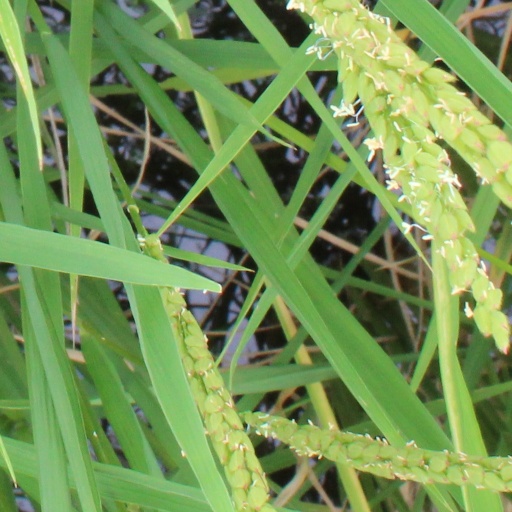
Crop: rice